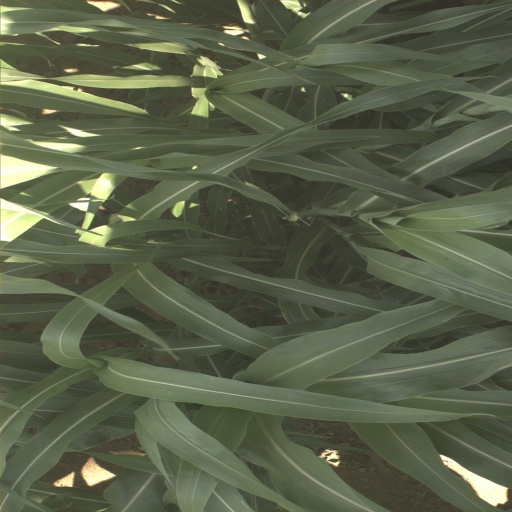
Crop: sorghum